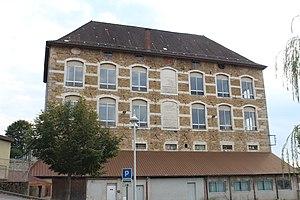
Établissements Bonnet, Jujurieux.
Les établissements C.J. Bonnet sont une usine textile située à Jujurieux, en France.
Jujurieux est une commune française située dans le département de l'Ain, en région Auvergne-Rhône-Alpes.